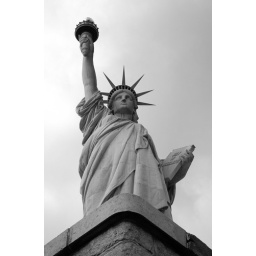
Miss liberty in white dress